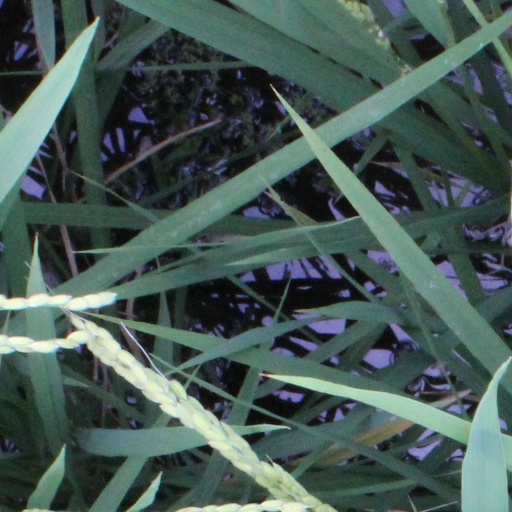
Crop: rice